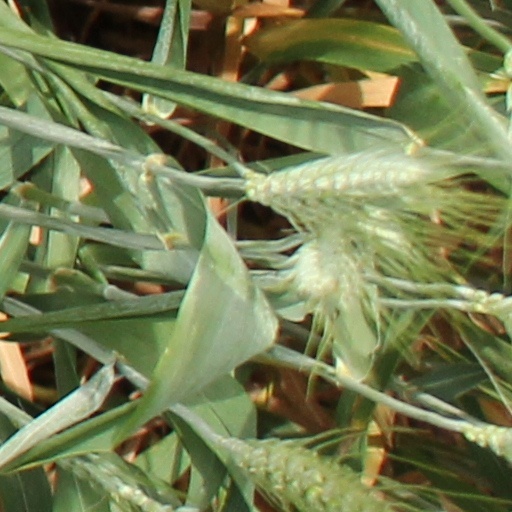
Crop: wheat